Seoul International Marathon

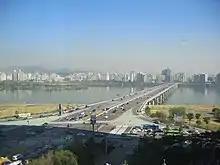
The route crosses over the city's Han River.

The competition begins at Gwanghwamun Plaza in the city centre and finishes within the Olympic Stadium. The course has a point-to-point format and traces a south-easterly path through the city centre. After departing from the main plaza, the route flows into Sejongno thoroughfare and passes the statue of Yi Sun-sin. The runners then pass the Namdaemun gateway and head through Cheonggyecheon park. The route traces a pass through Dongdaemun-gu district before crossing the Han River to head towards the stadium finishing point.